Condylarthra

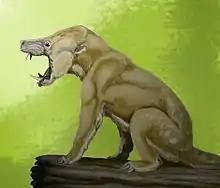
"Arctocyon", a plantigrade ungulate, was once classified as a condylarth.

Condylarthra is an informal group – previously considered an order – of extinct placental mammals, known primarily from the Paleocene and Eocene epochs. They are considered early, primitive ungulates and is now largely considered to be a wastebasket taxon, having served as a dumping ground for classifying ungulates which had not been clearly established as part of either Perissodactyla or Artiodactyla, being composed thus of several unrelated lineages.